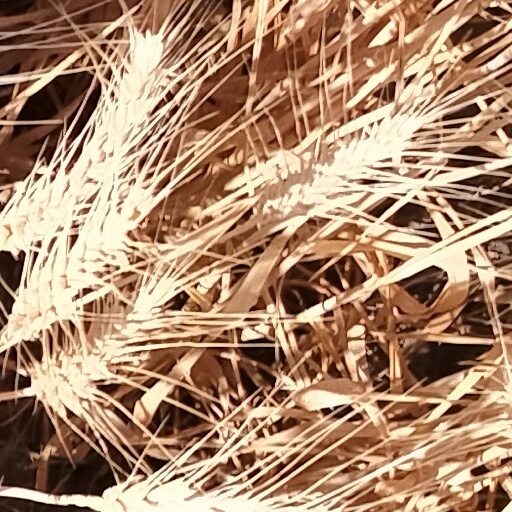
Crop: wheat